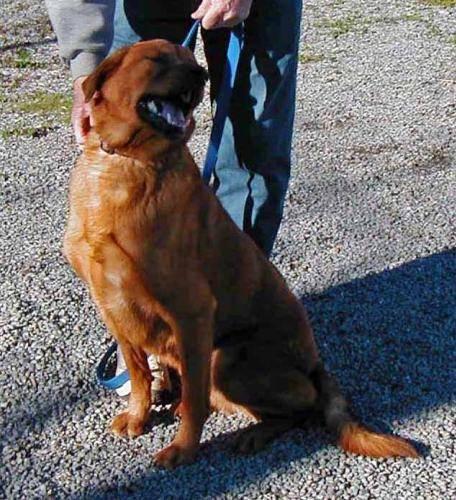
dog